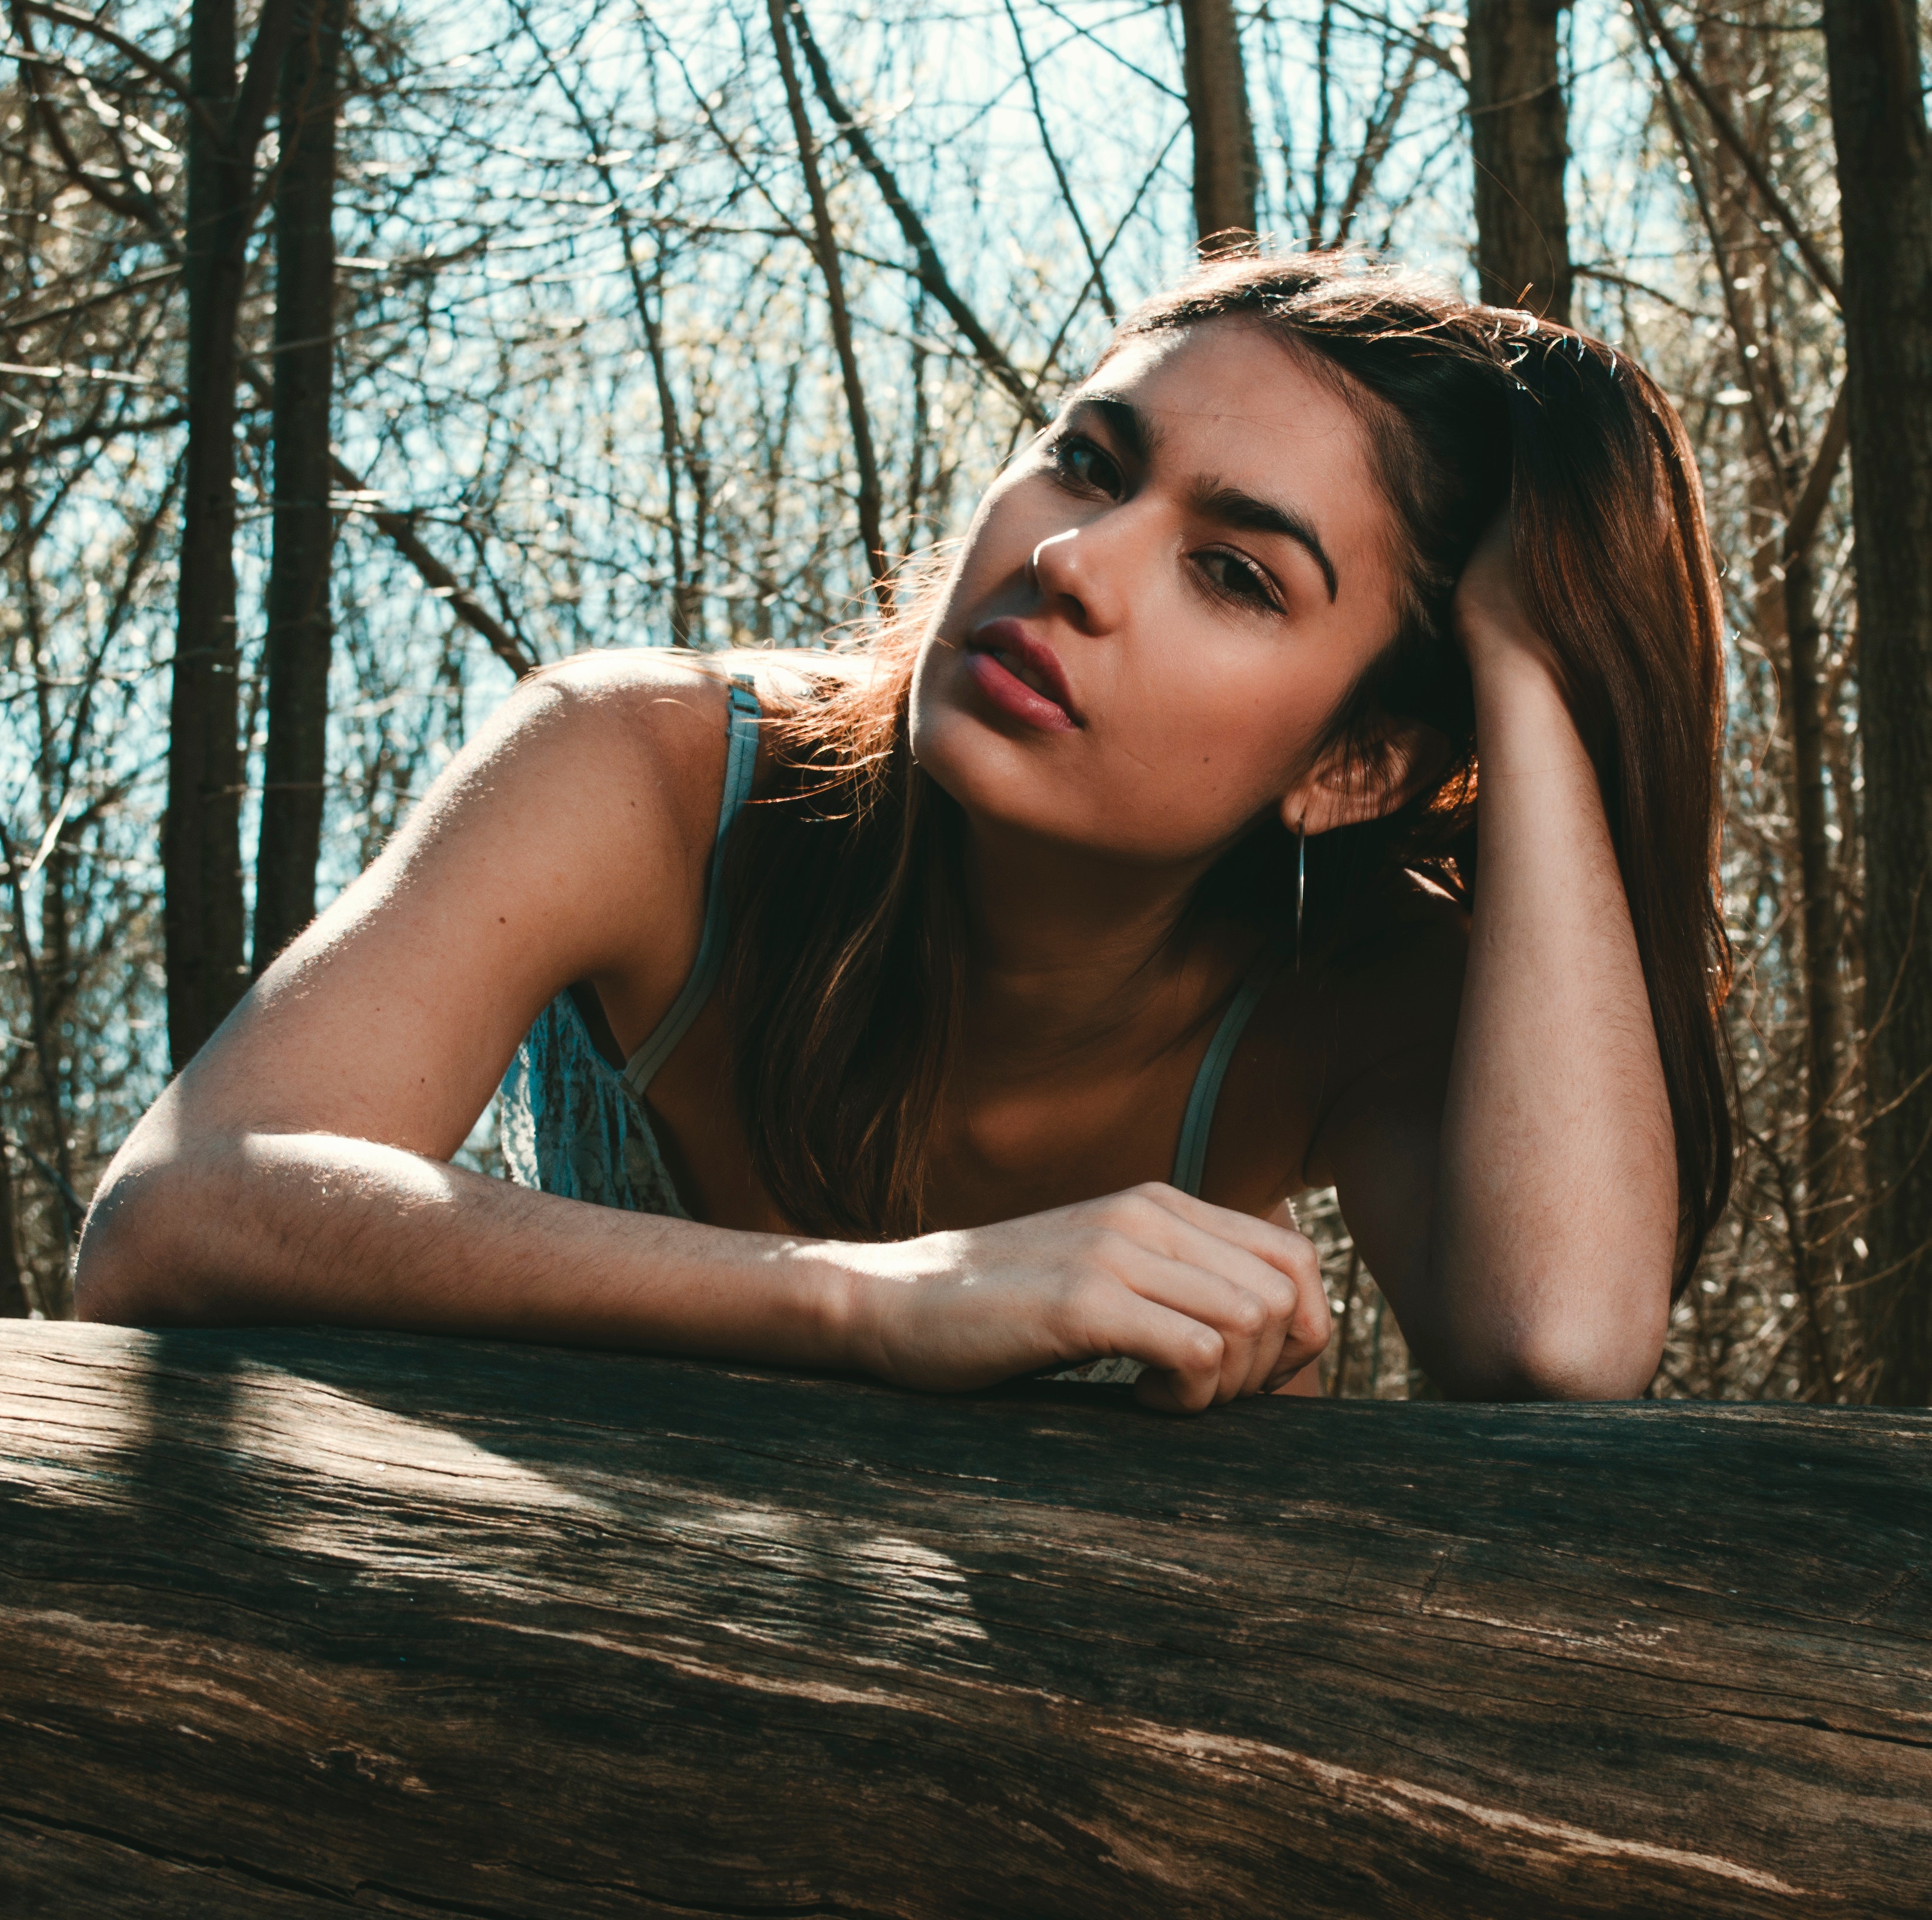
People in nature, hair, beauty, tree, long hair, photo shoot, model, lip, photography, sunlight, daydream, brown hair, sitting, flash photography, black hair, smile, fawn, forest